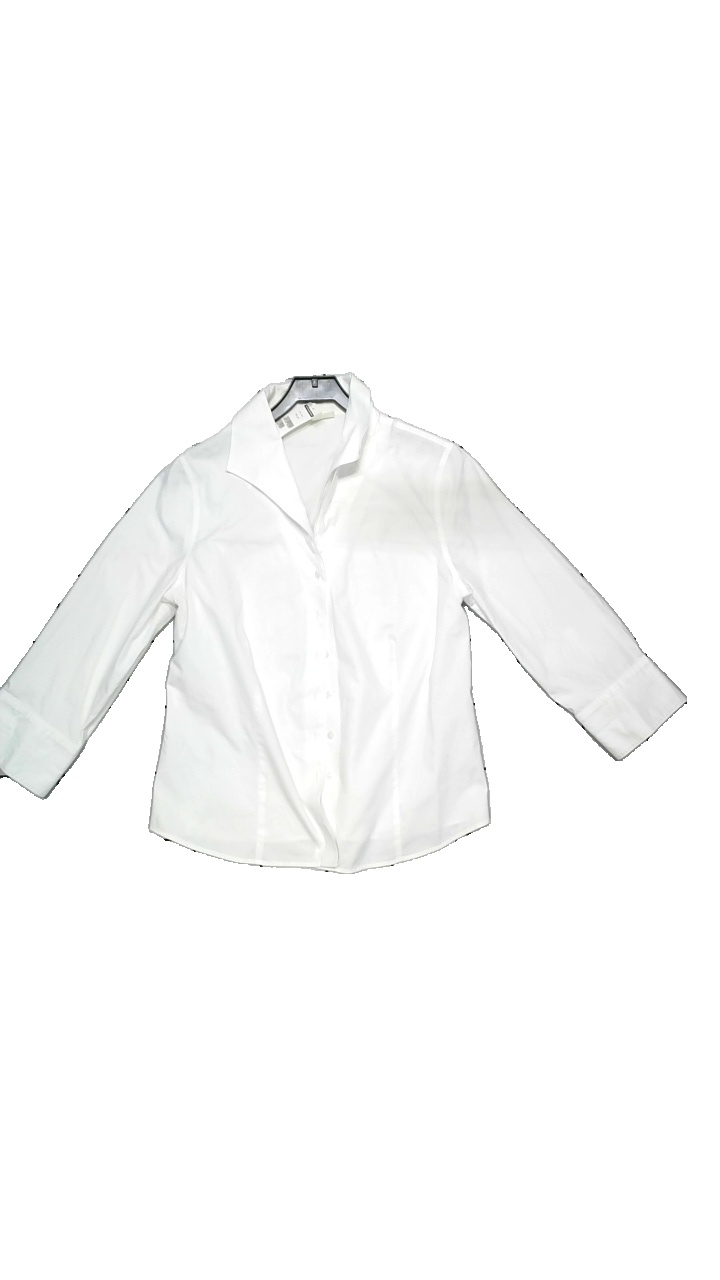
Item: Blouse (Ladies)
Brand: Coldwater Creek
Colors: White
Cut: Regular
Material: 100% cotton
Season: All
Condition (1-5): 4
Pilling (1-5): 5
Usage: Reuse
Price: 50-100